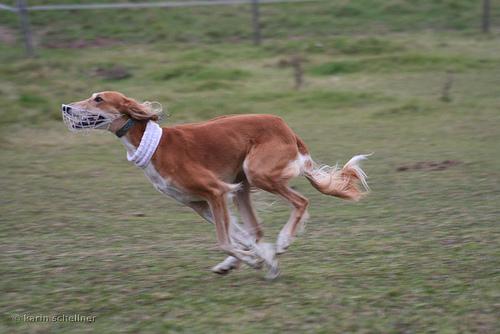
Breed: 206-n000051-Saluki